Joris Daudet

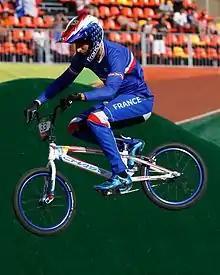
Daudet at the 2016 Olympics

Joris Daudet (born 12 February 1991) is a French racing cyclist, and World Champion who represents France in BMX. He achieved a gold medal at the 2024 Summer Olympics in the Men’s BMX racing event.